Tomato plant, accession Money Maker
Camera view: tilt-top (135 deg); turntable rotation: 210 degrees
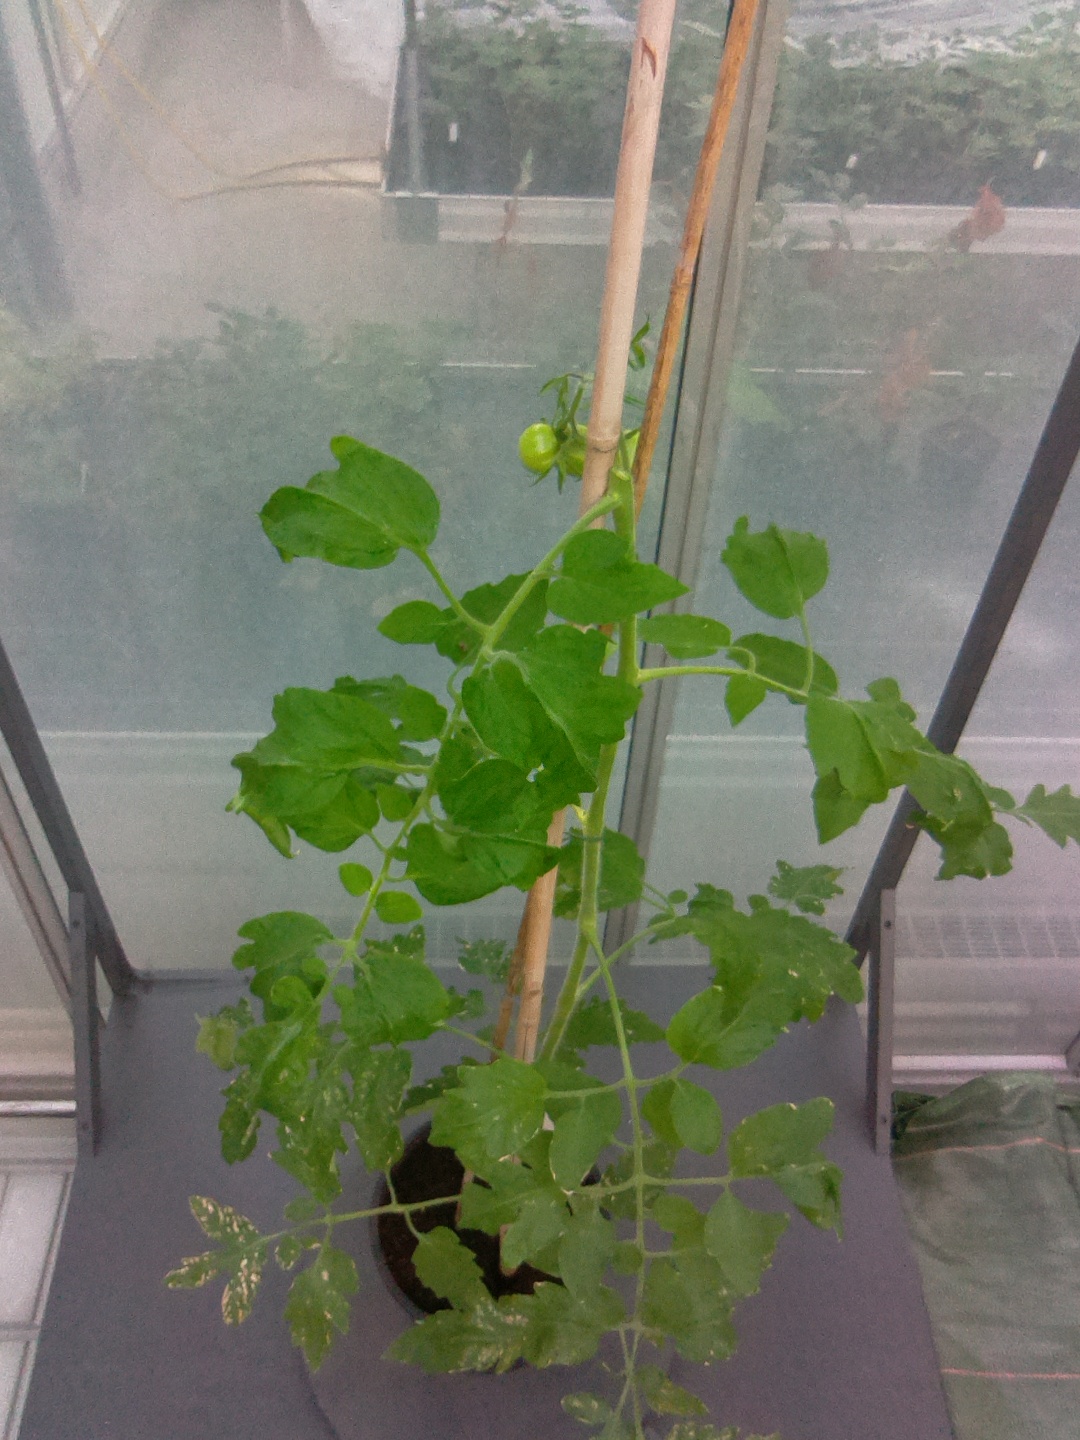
BBCH growth stage 72: 20%-30% of final fruit size